Scipio the African

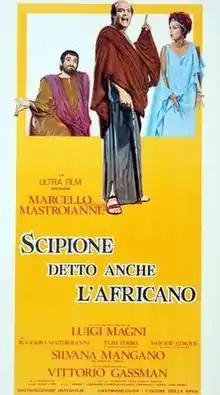
Film poster

Scipio the African (Italian: Scipione detto anche l'Africano) is a 1971 Italian comedy film directed by Luigi Magni.